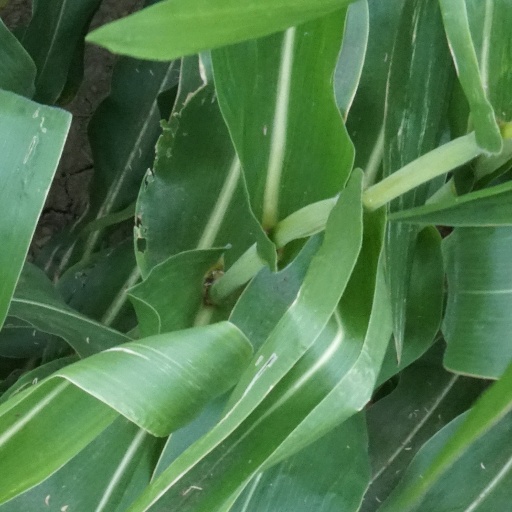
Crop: maize; corn